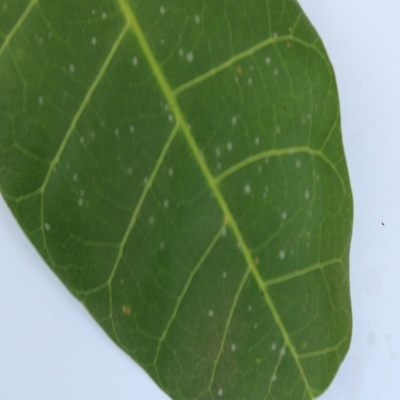
Crop: Cashew
Condition: red rust